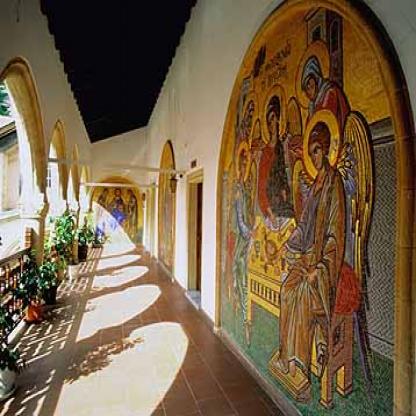
Scene: Indoor